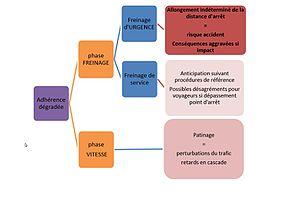
L'adhérence roue-rail est à la base de la traction et du freinage dans la très grande majorité des chemins de fer, dans lesquels la puissance de traction et de freinage sont transmise par les roues au rail et repose donc sur le frottement d'une roue en acier sur un rail en acier.